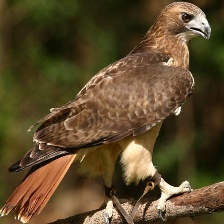
Species: RED TAILED HAWK
Scientific name: BUTEO JAMAICENSIS